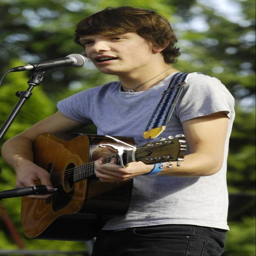
person of a city performs during finals saturday at event .